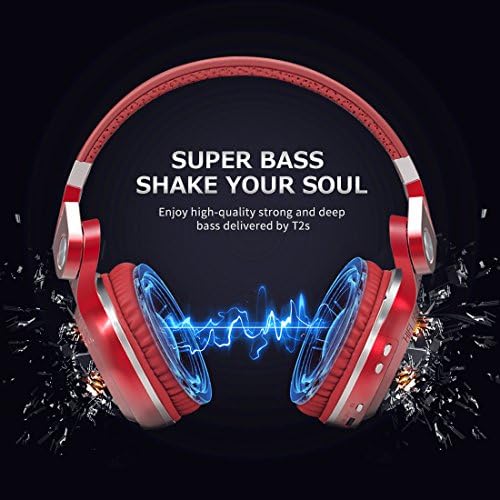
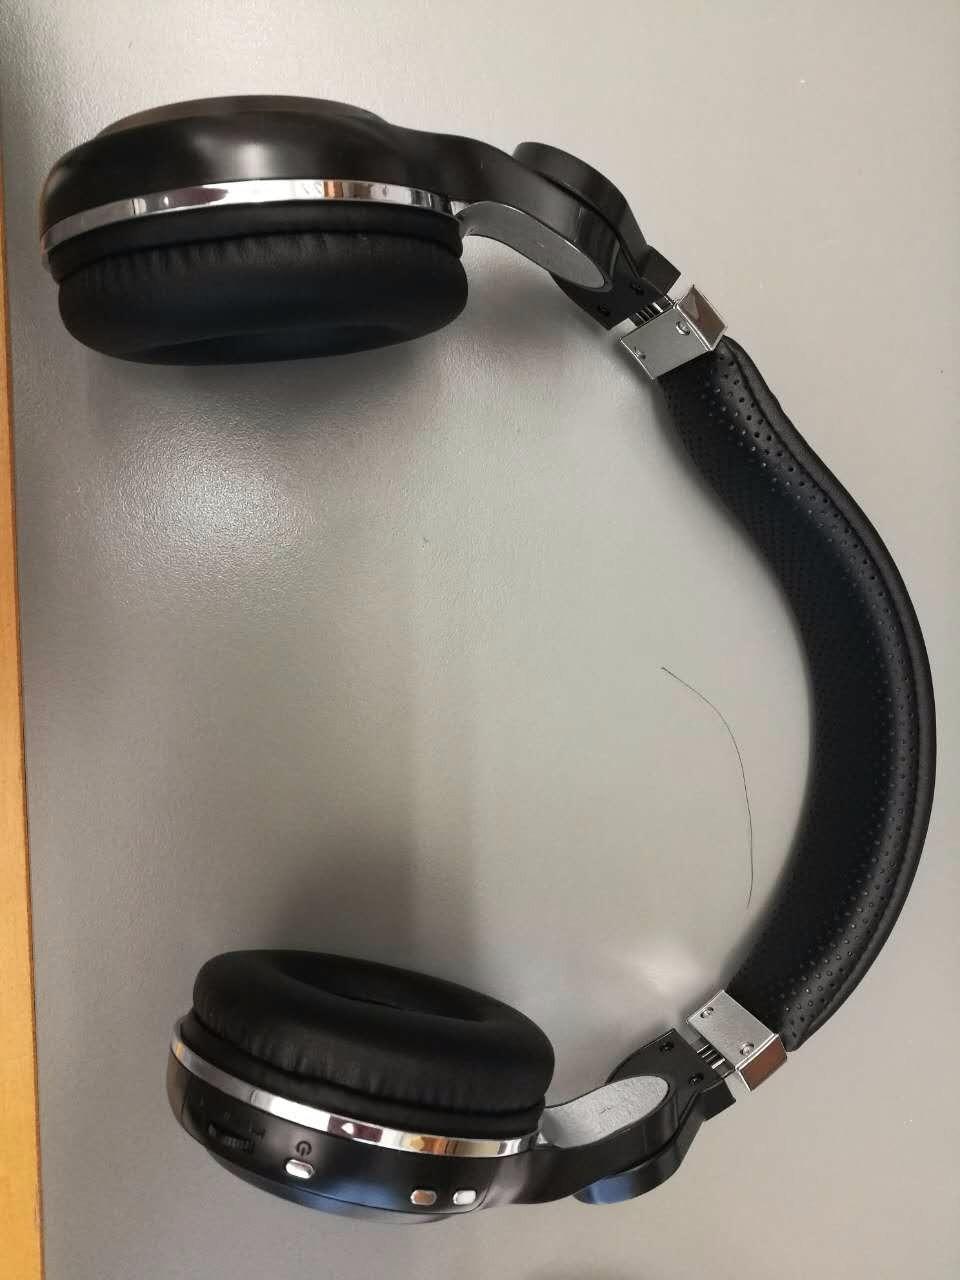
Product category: headphones
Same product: no